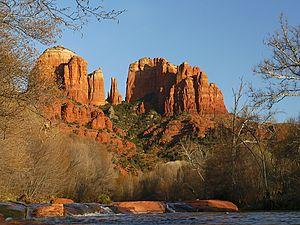
Cathedral Rock est une butte située près de Sedona, en Arizona aux États-Unis, au sein d'une formation surnommée « roches rouges de Sedona ». Son point le plus élevé culmine à 1 513 mètres d'altitude dans la forêt nationale de Coconino, dans le comté de Yavapai. Il s'agit de l'un des sites les plus photographiés de l'Arizona.